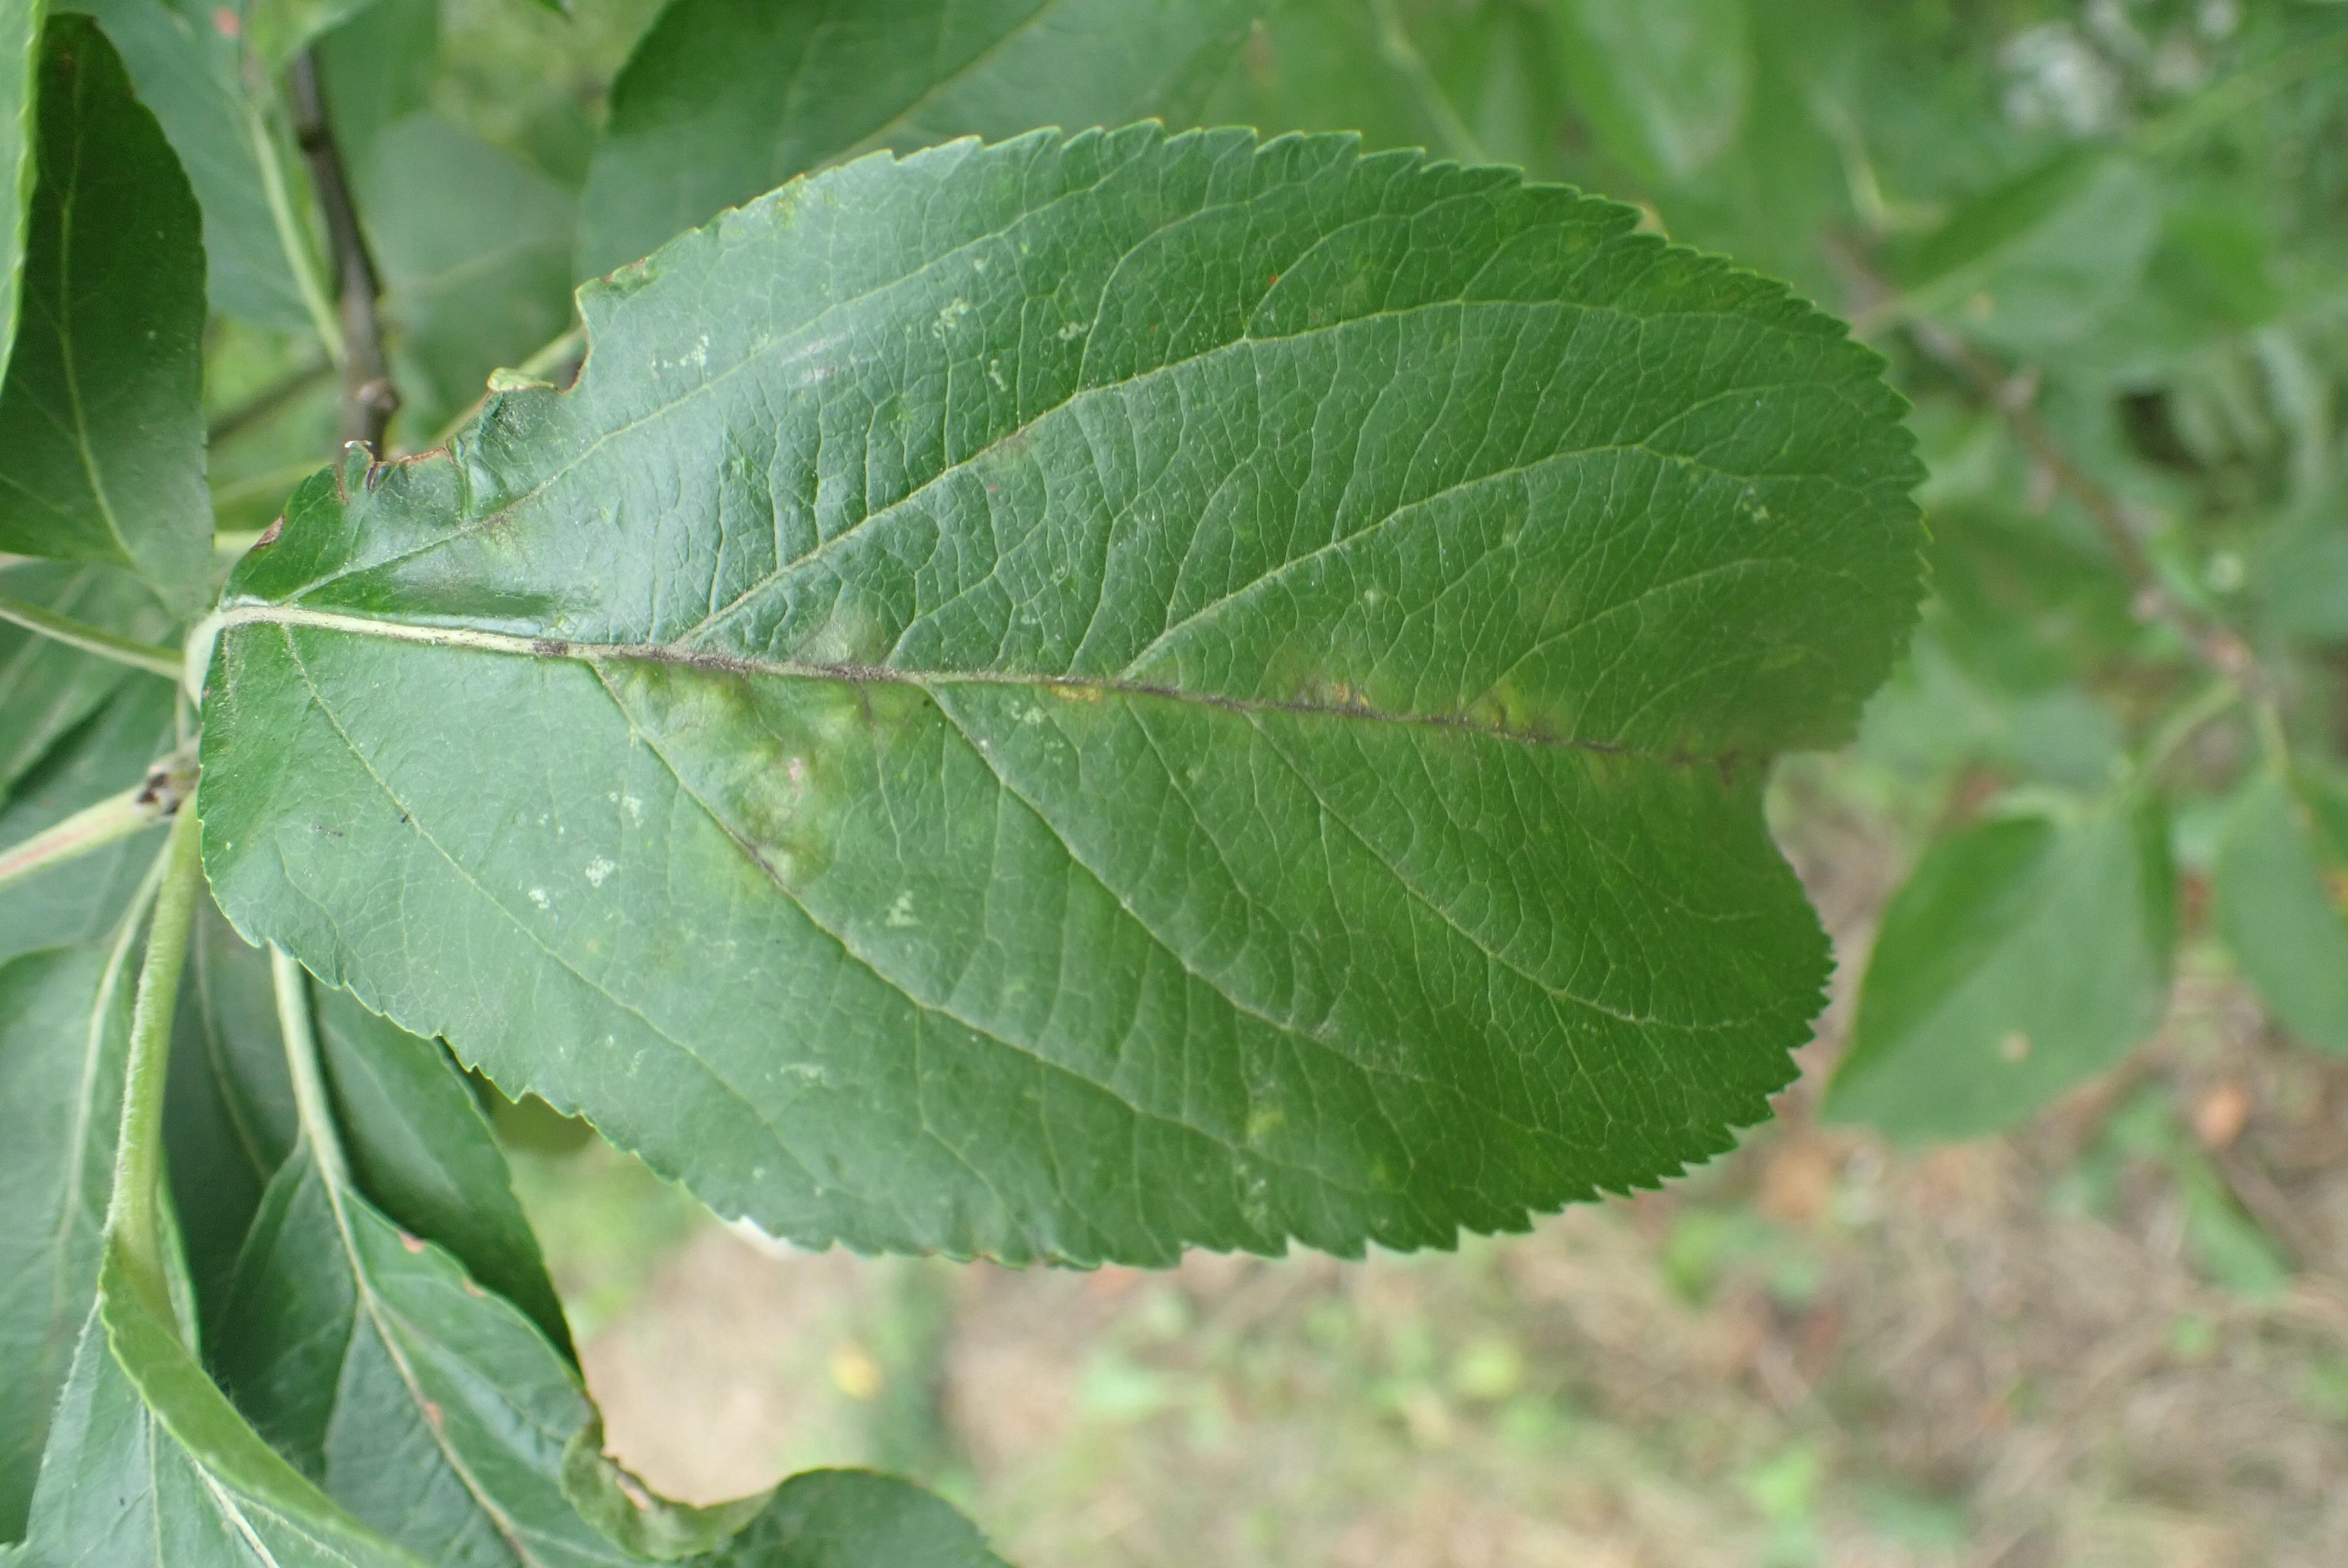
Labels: scab